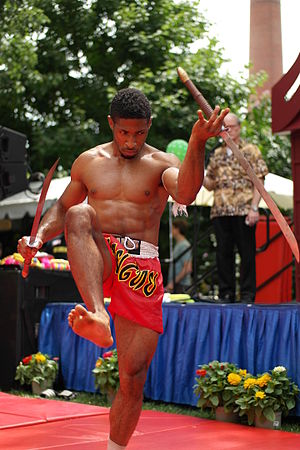
Krabi-Krabong
Daab Song Meu
Krabi-Krabong er en thailandsk kampkunst. Kunsten er fra middelalderen, hvor den blev brugt til at forsvare landet. Kunsten menes at stamme fra Indien ca. 5000 f.kr.